Grafton, West Virginia

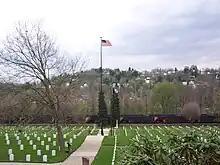
Grafton National Cemetery

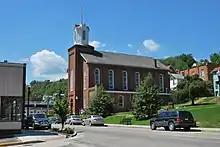
International Mother's Day Shrine

In the early 1980s, the railroad relocated hundreds of jobs to Jacksonville, Florida, as the Chessie System aimed to form CSX. Grafton suffered a severe economic and emotional loss from these changes.